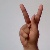
The image shows a hand gesture representing the letter 'K' in Indian Sign Language.